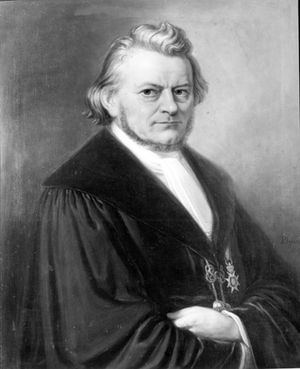
Immanuel Hermann von Fichte
Immanuel Hermann von Fichte var en tysk filosof, søn af J.G. Fichte.